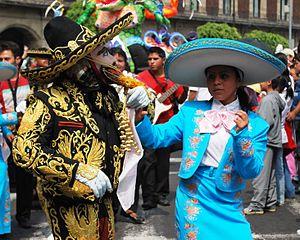
Le défilé des alebrijes de Mexico est un événement annuel destiné à rendre hommage à l'artisanat et l'art populaire mexicains, en particulier un type de papier-mâché dur appelé « Cartonería » et à la création de personnages fantastiques appelés « alebrijes ». Les alebrijes sont des créatures semblables à des chimères attribuées à l'artisan Pedro Linares, peint dans des couleurs vives. Celles du défilé sont plus grands que tout ce que Linares a créé, jusqu’à quatre mètres de hauteur et trois mètres de largeur. Le défilé commence le samedi à midi, fin octobre, dans le centre historique de Mexico. Les créatures géantes sont accompagnées de musiciens, de clowns, de personnages costumés, etc., ce qui confère à l’événement une atmosphère de carnaval. Après le défilé, les créations sont jugées et récompensées avec des prix. Il existe également des compositions littéraires et musicales connexes.